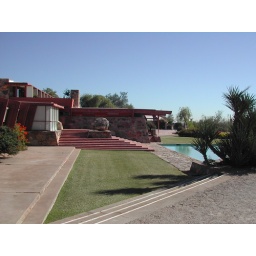
The kitchen for the compound and the bit of green space Wright's wife insisted upon, all the way out in the desert.